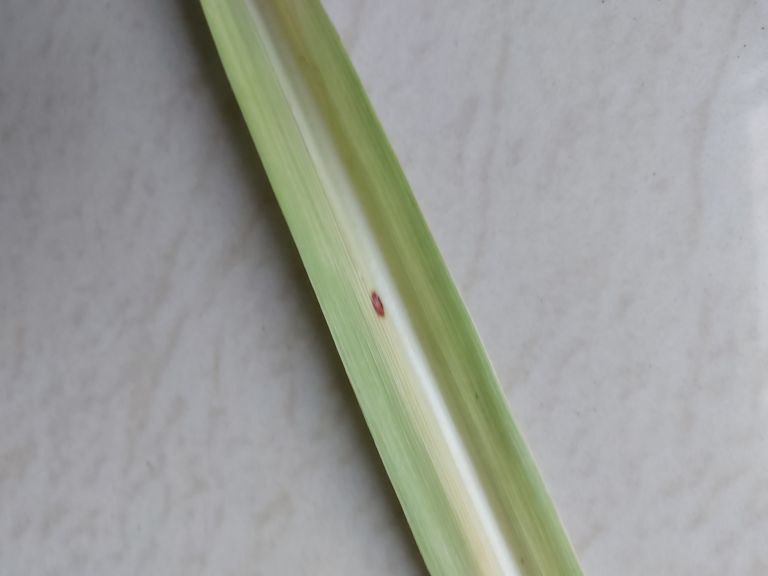
Label: Brown Spot